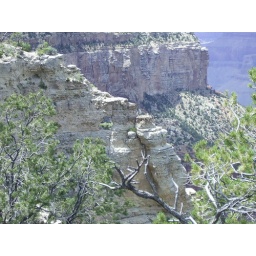
There's a window in the side of the hill